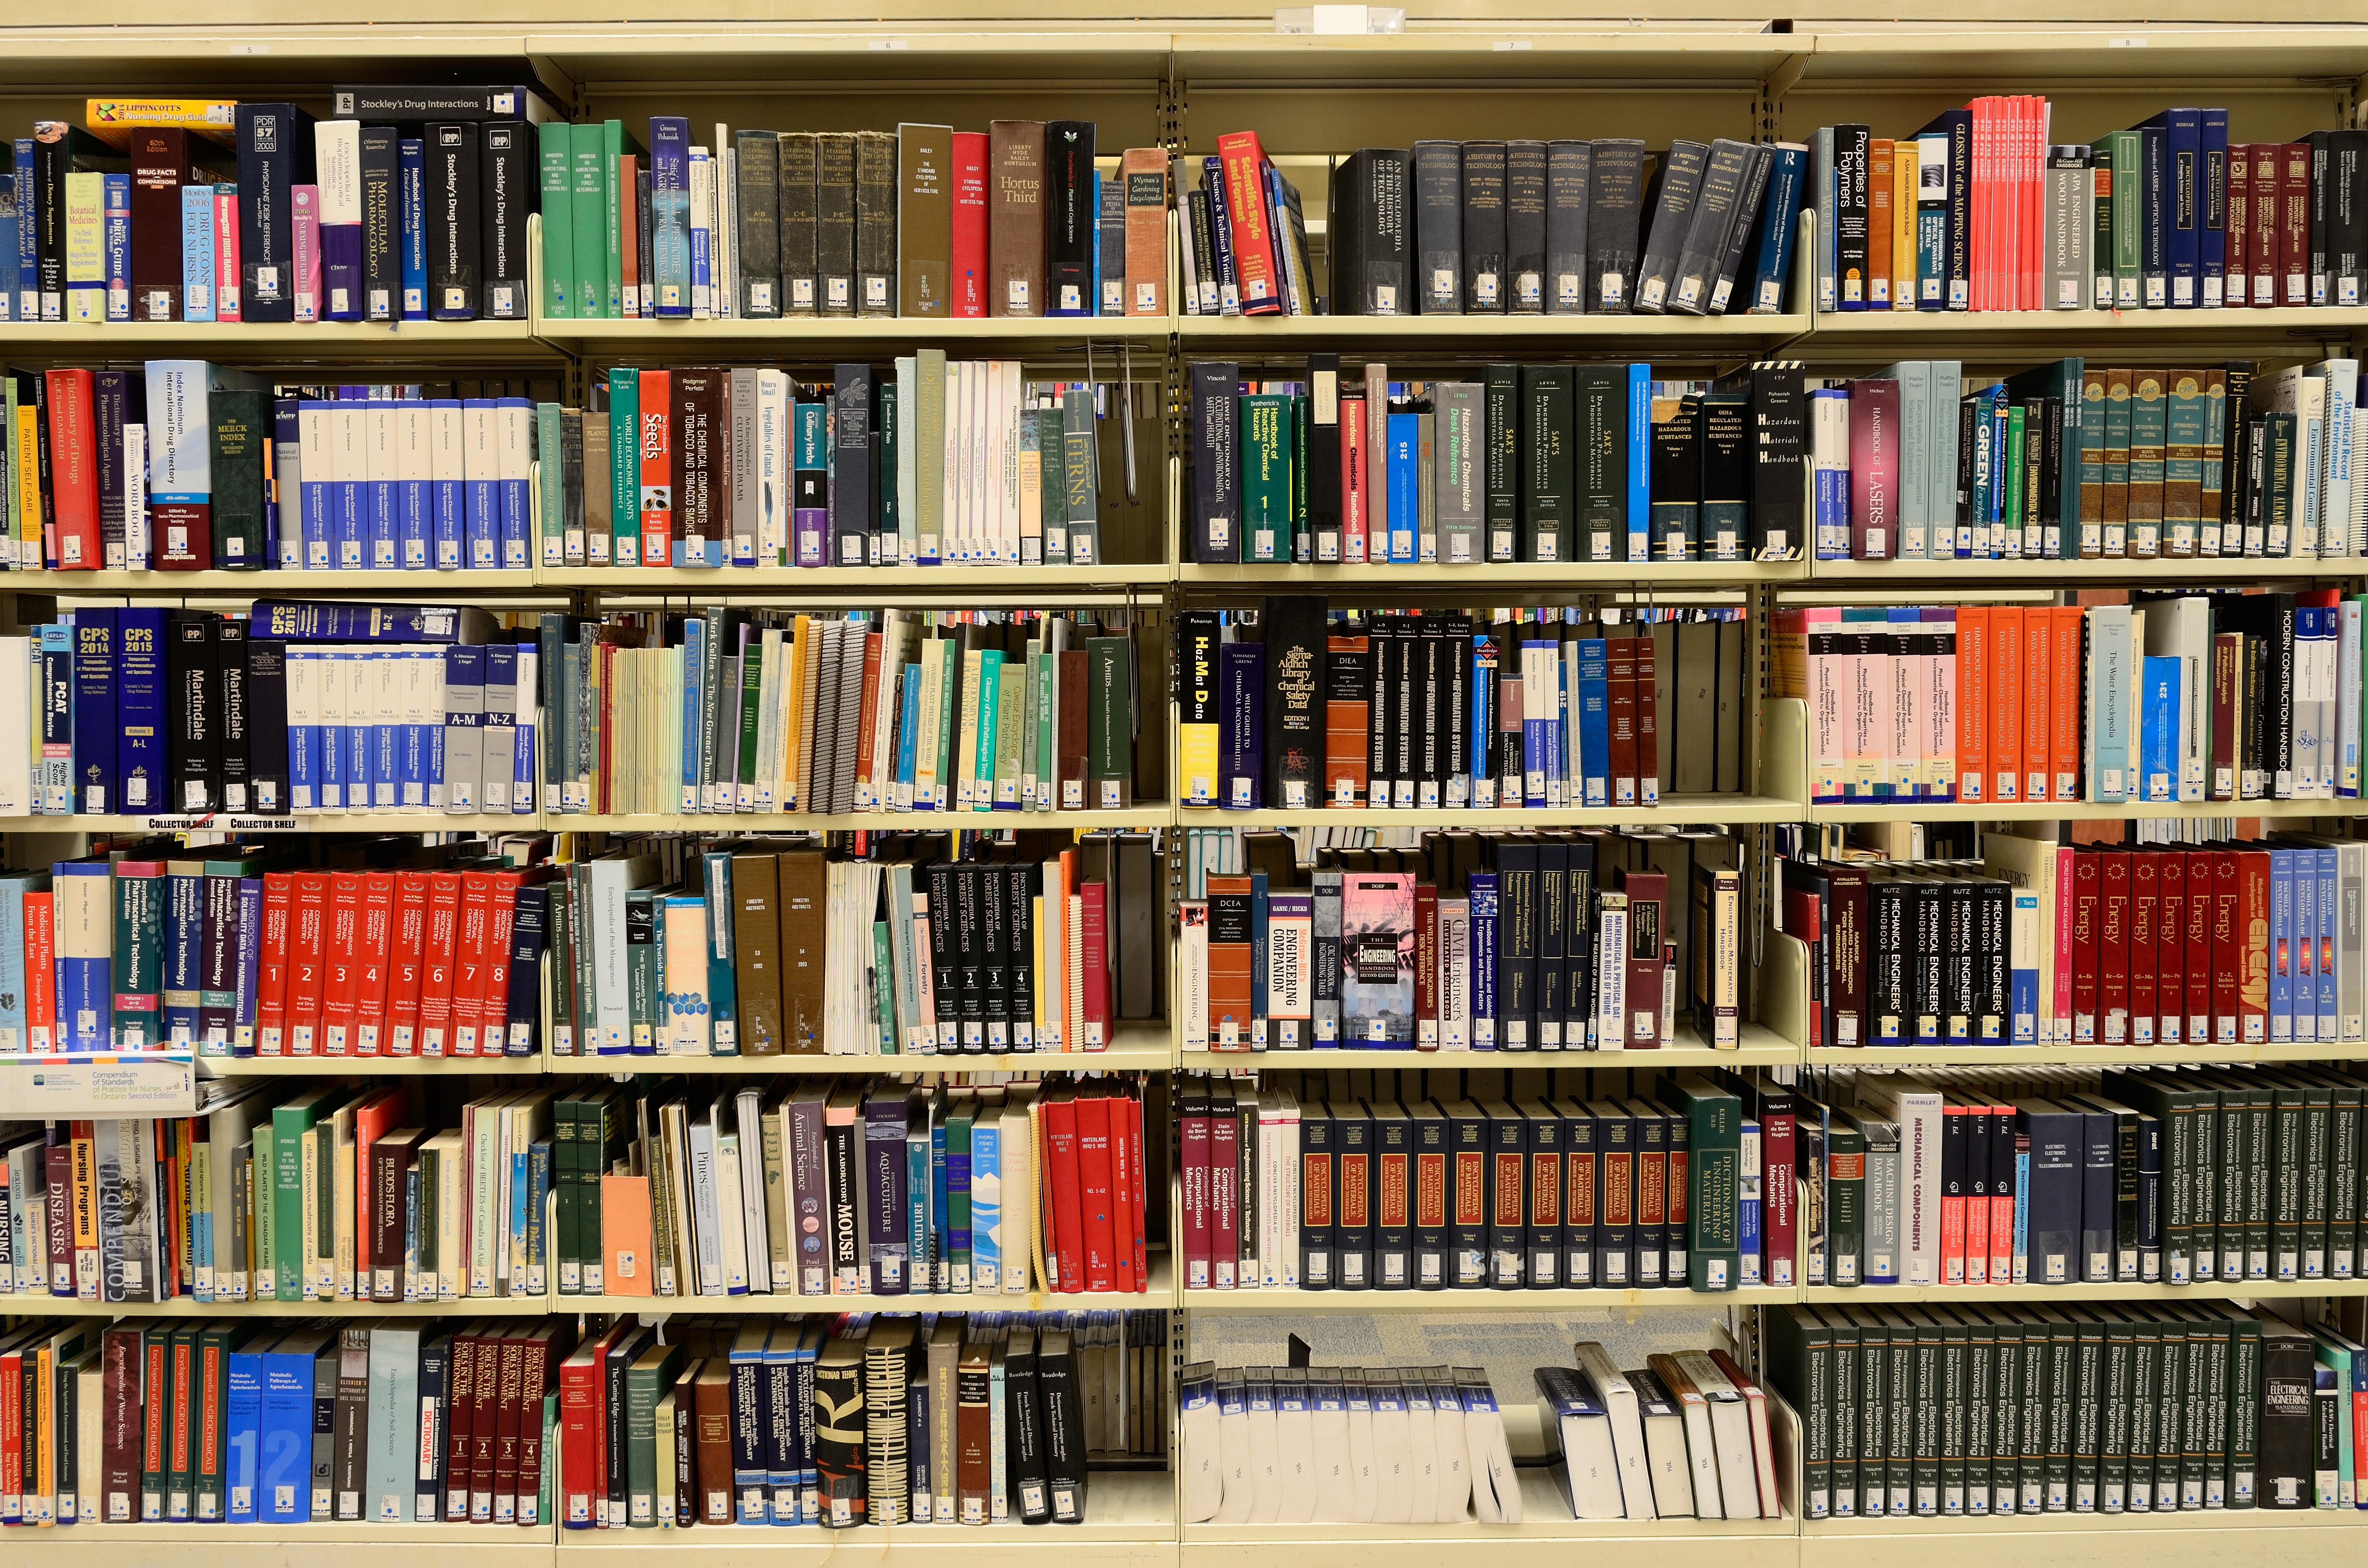
book, building, student, shelf, furniture, bookshelf, education, research, bookcase, literature, study, library, books, university, school, shelving, bookshelves, learning, information, college, teacher, teaching, data, wisdom, knowledge, public library, library books, publication, expertise, bookselling